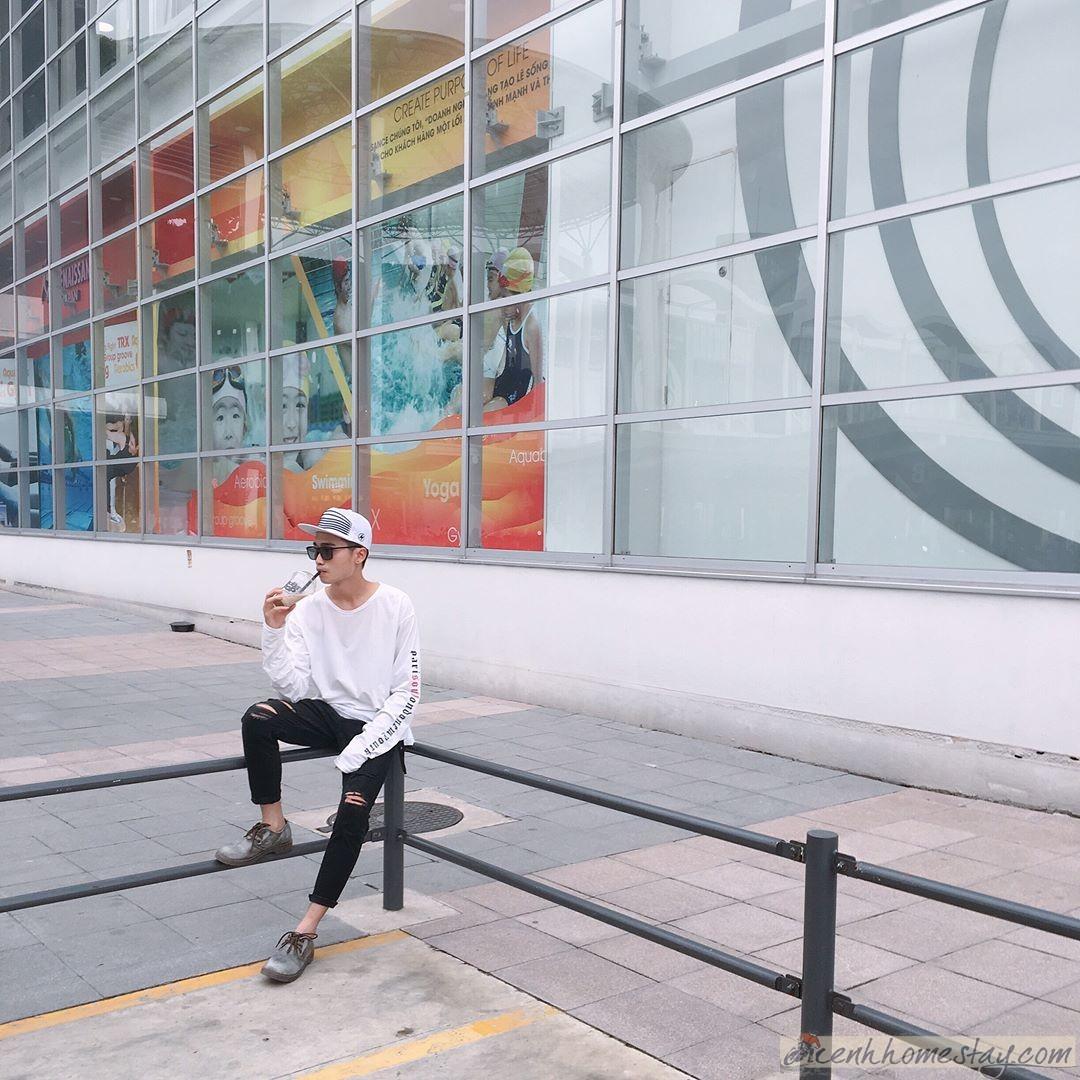
có một cậu thanh niên đang uống nước ở trên hàng rào